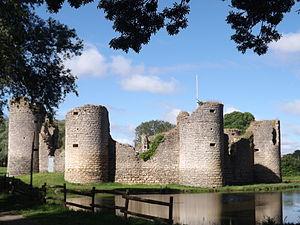
Château de Commequiers (Inscrit) This building is indexed in the Base Mérimée, a database of architectural heritage maintained by the French Ministry of Culture,
La Vie est un fleuve côtier de la Vendée, dans la région Pays de la Loire, se jetant dans l'océan Atlantique.
Commequiers est une commune de l'ouest de la France, située dans le département de la Vendée en région Pays de la Loire.